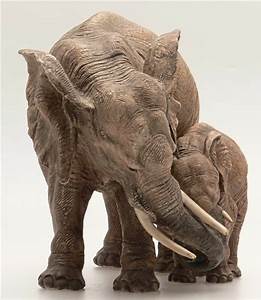
Label: elefante